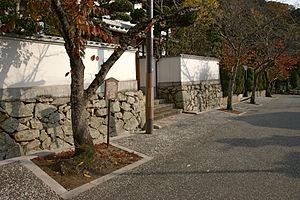
Rofū Miki, nom véritable Miki Masao; 23 juin 1889 à Tatsuno dans la préfecture de Hyōgo - 29 décembre 1964, est un poète, auteur de livres pour la jeunesse et essayiste japonais. Rofū Miki est considéré comme le principal représentant du symbolisme japonais.